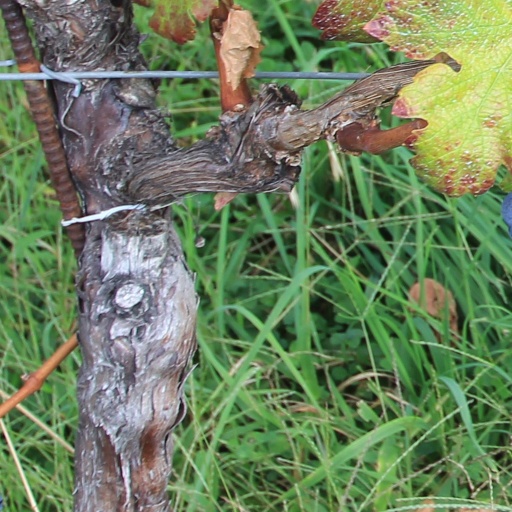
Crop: grape